Evolution of tetrapods

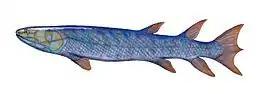
"Eusthenopteron"

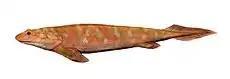
"Panderichthys"

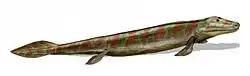
"Tiktaalik"

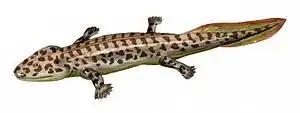
"Acanthostega"

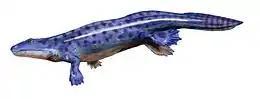
"Ichthyostega"

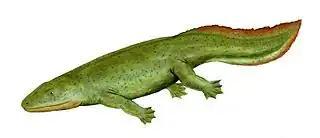
"Hynerpeton"

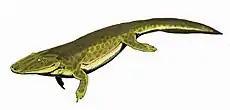
"Tulerpeton"

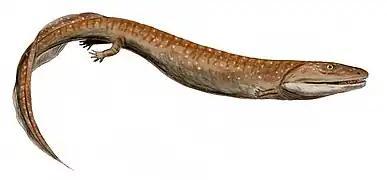
"Crassigyrinus"

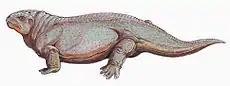
"Diadectes"

These earliest tetrapods were not terrestrial. The earliest confirmed terrestrial forms are known from the early Carboniferous deposits, some 20 million years later. Still, they may have spent very brief periods out of water and would have used their legs to paw their way through the mud.